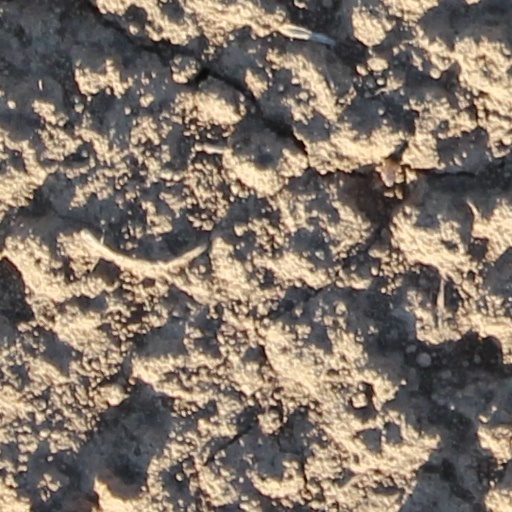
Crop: wheat